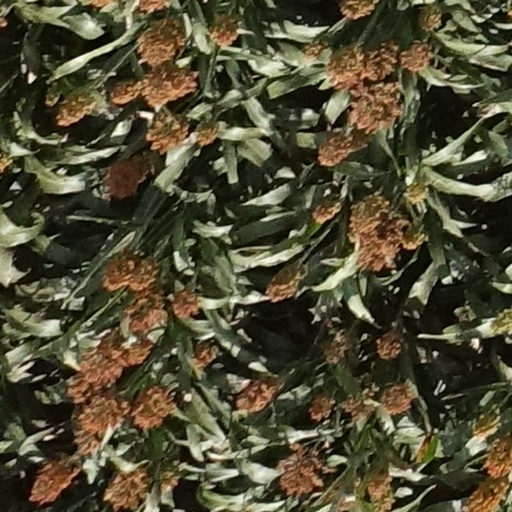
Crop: sorghum